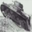
Label: tank